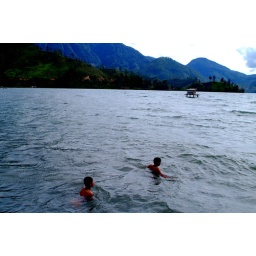
Local boys swimming in Lake Laut Tawar